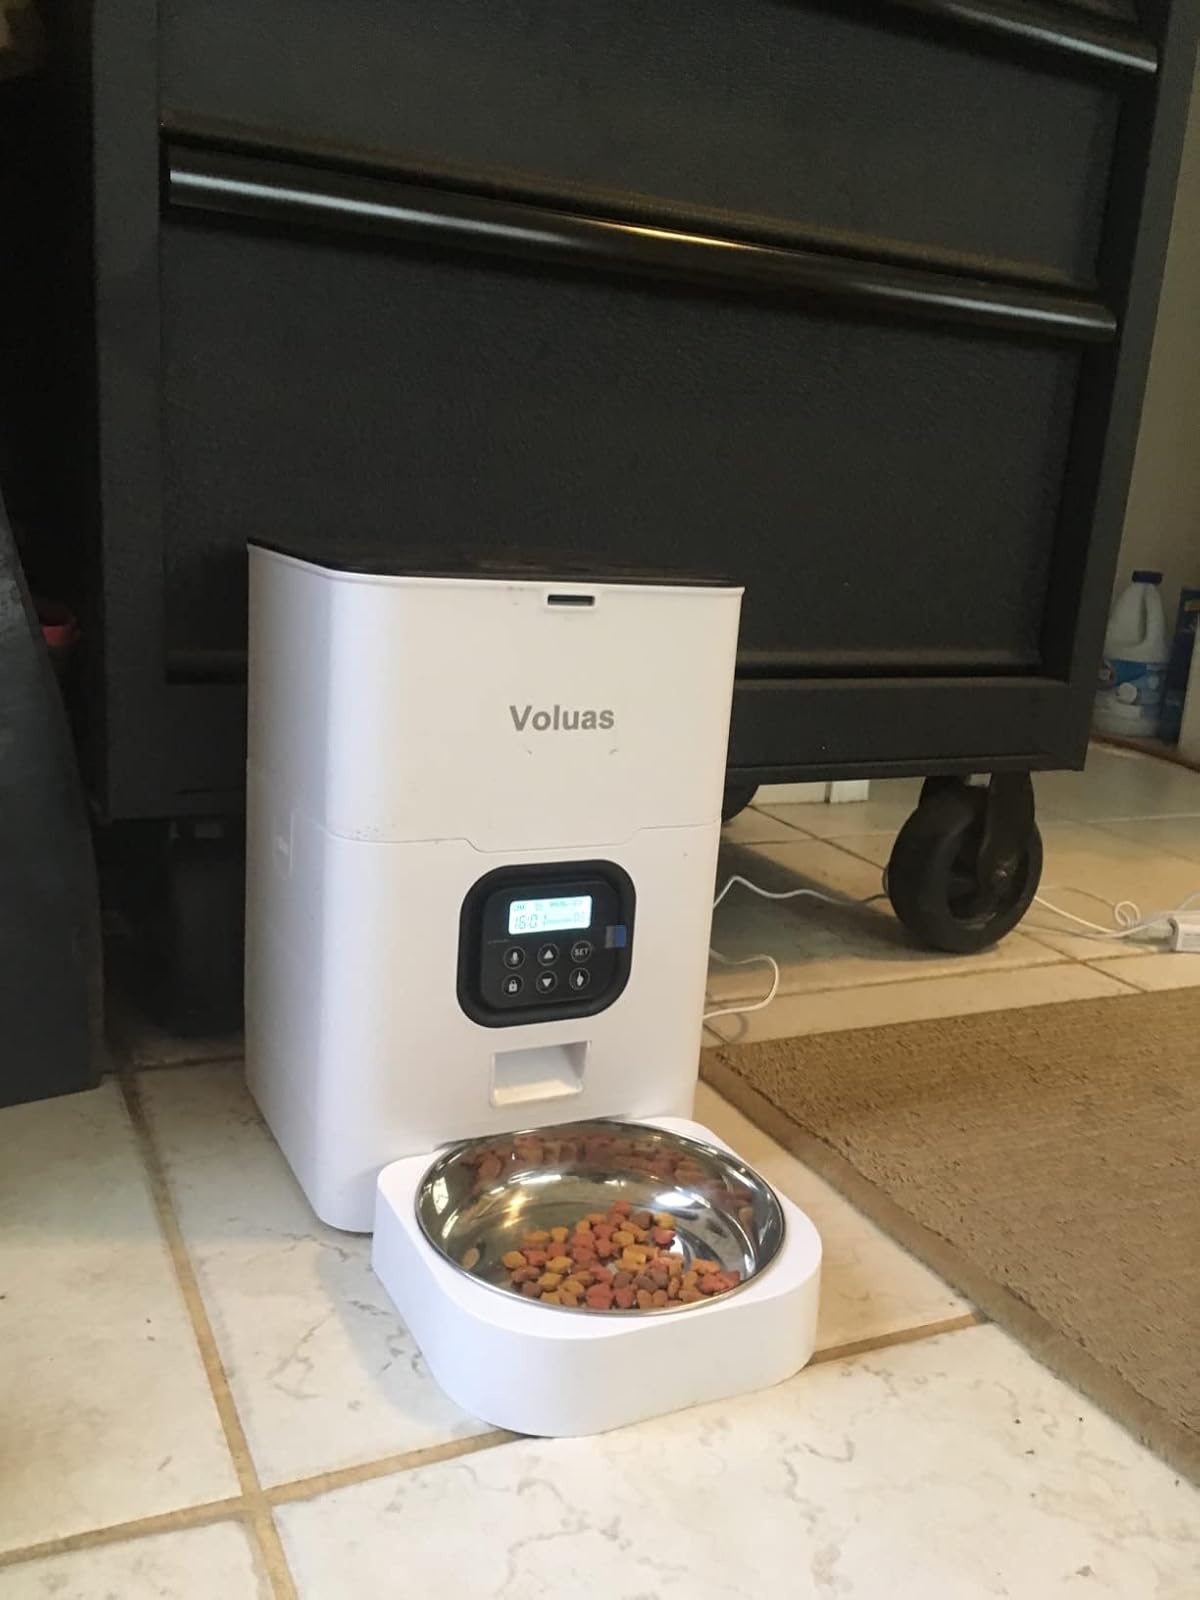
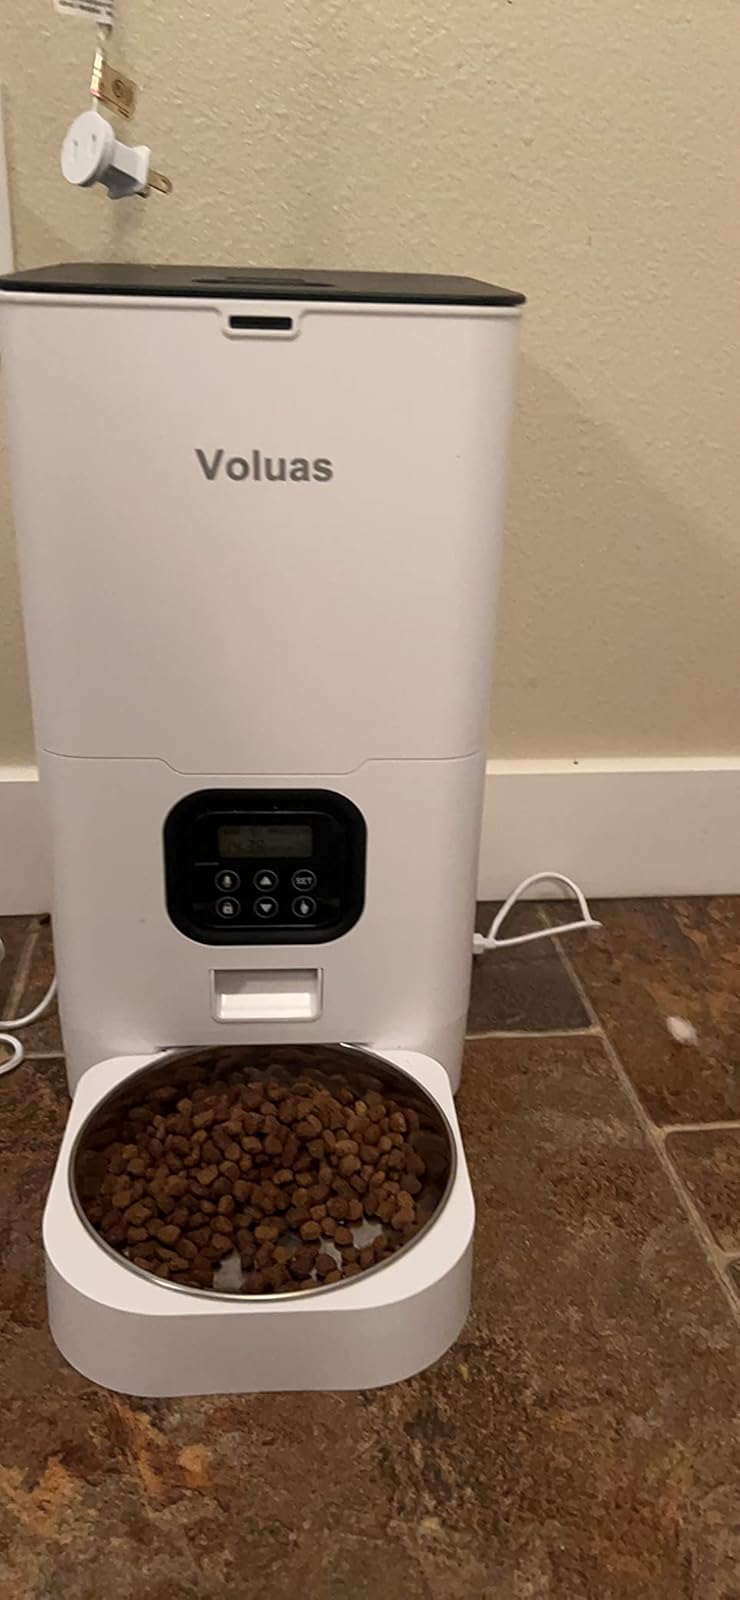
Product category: items_feeder
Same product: yes